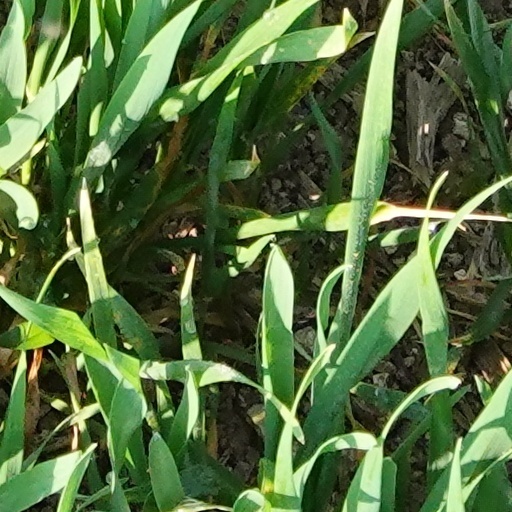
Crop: wheat